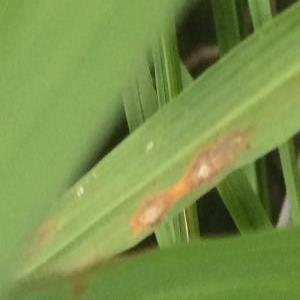
Disease: Blast